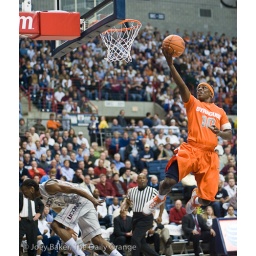
Jonny Flynn slams home a basket against UConn. The forward, lead the team with 16 points.